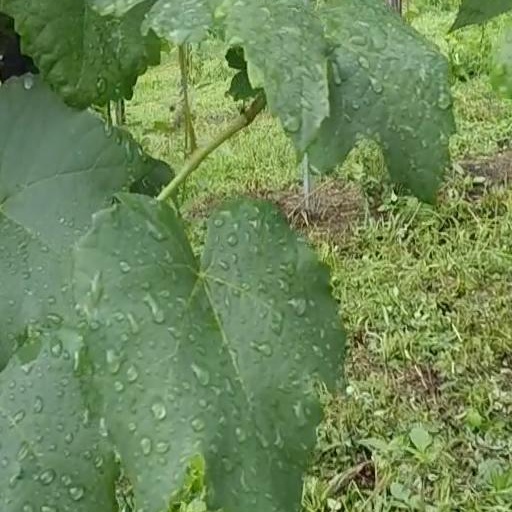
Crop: grape